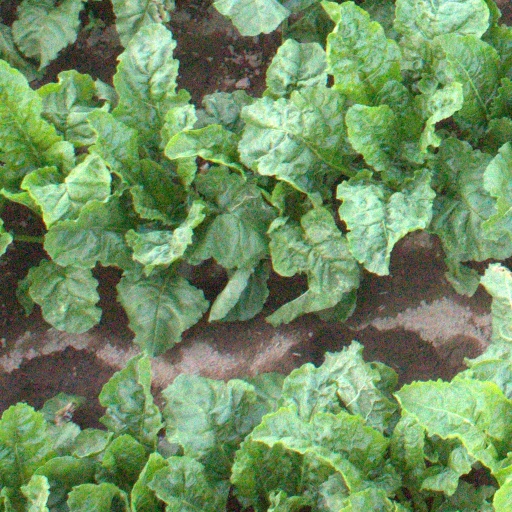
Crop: sugar beet